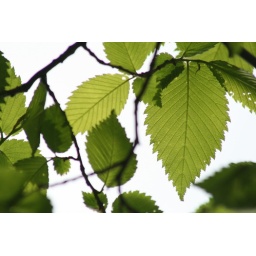
A tree and foliage resides riverside. Stick people playing in the woods. Just follow the black lines.